Ezhou

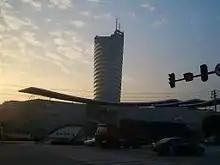
Ezhou television company tower

Ezhou has six ports on the Yangtze including one than can handle up to vessels. Many important rail lines and national highways cross the area. This infrastructure make it a major logistics and distribution center. Important industries include metallurgy, construction materials, textiles, chemicals, and machinery.